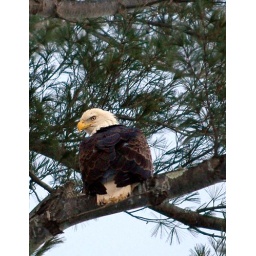
New Year's Day 2009 Eagle spotted flying by Duncan Donuts in Rowley, Massachusetts, Rt. 1.